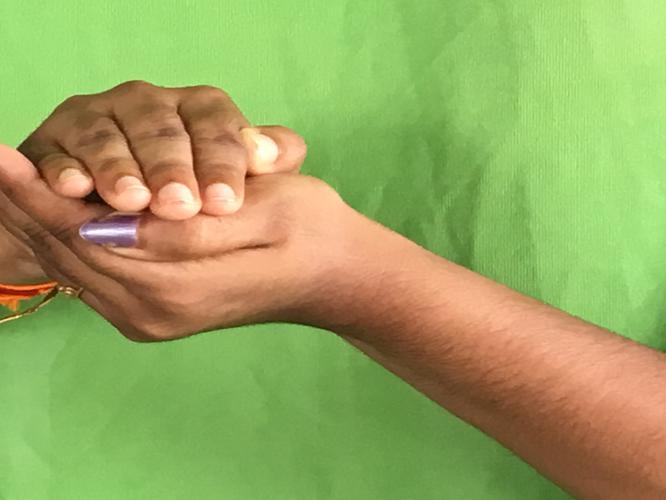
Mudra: Samputa
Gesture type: double_hand